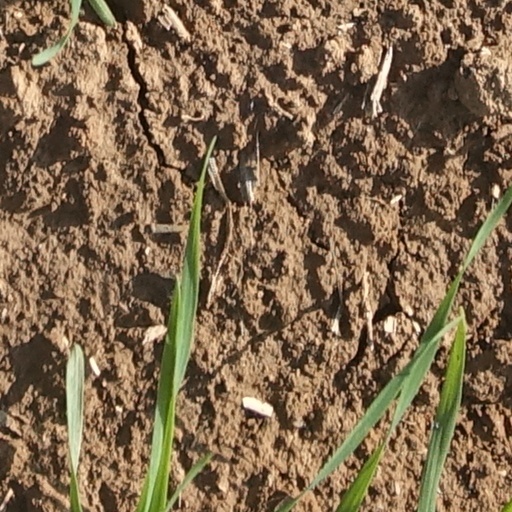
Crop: wheat